Describe the emotion expressed in this image:  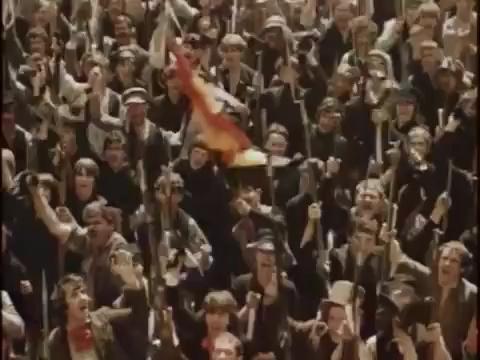
This person displays Suffering, valence and arousal with low intensity.